Wild Stallion

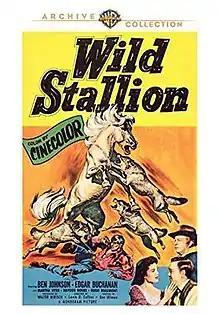
Theatrical film poster

Wild Stallion is a 1952 American Western film directed by Lewis D. Collins and starring Ben Johnson, Edgar Buchanan and Martha Hyer. The film's sets were designed by the art director Martin Obzina.